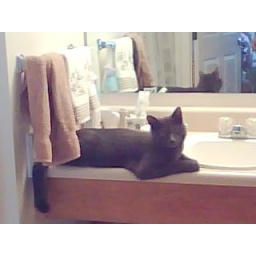
You may have noticed in earlier photos that Charlie appears to like lounging on the bathroom sink counter.